Oak Park, Sacramento, California

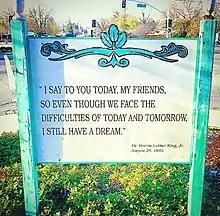
A permanent sign at the southeast corner of Martin Luther King Jr. Blvd. and 14th Ave. displaying a famous quote from Martin Luther King Jr.’s I Have a Dream speech

In addition to being Sacramento's first suburb, Oak Park also developed a second "downtown" retail and entertainment district, distinct from Sacramento's downtown, running along 35th Street between Sacramento Boulevard (now Martin Luther King Jr. Boulevard) to the north, and 5th Avenue and McClatchy Park to the South. The street was home to the Piggly Wiggly, Park Meat Market, and Arata Bros markets; Steen's Corner Saloon; Azevedo's Women's Apparel; Janek and Scurfield canvass goods; Citizens Bank of Oak Park; the Ben Franklin variety store; and many others. The street's arts and entertainment could be found at the Victor Theater (Guild Theater), the California Theater, the Belmonte Gallery or the outdoor theater and pavilion at the park. 35th Street area also played host to the annual July 4th parade.